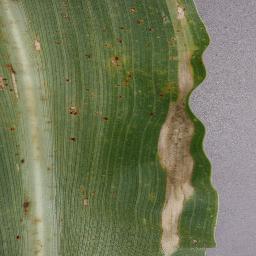
Label: Corn_(Maize)___Northern_Leaf_Blight